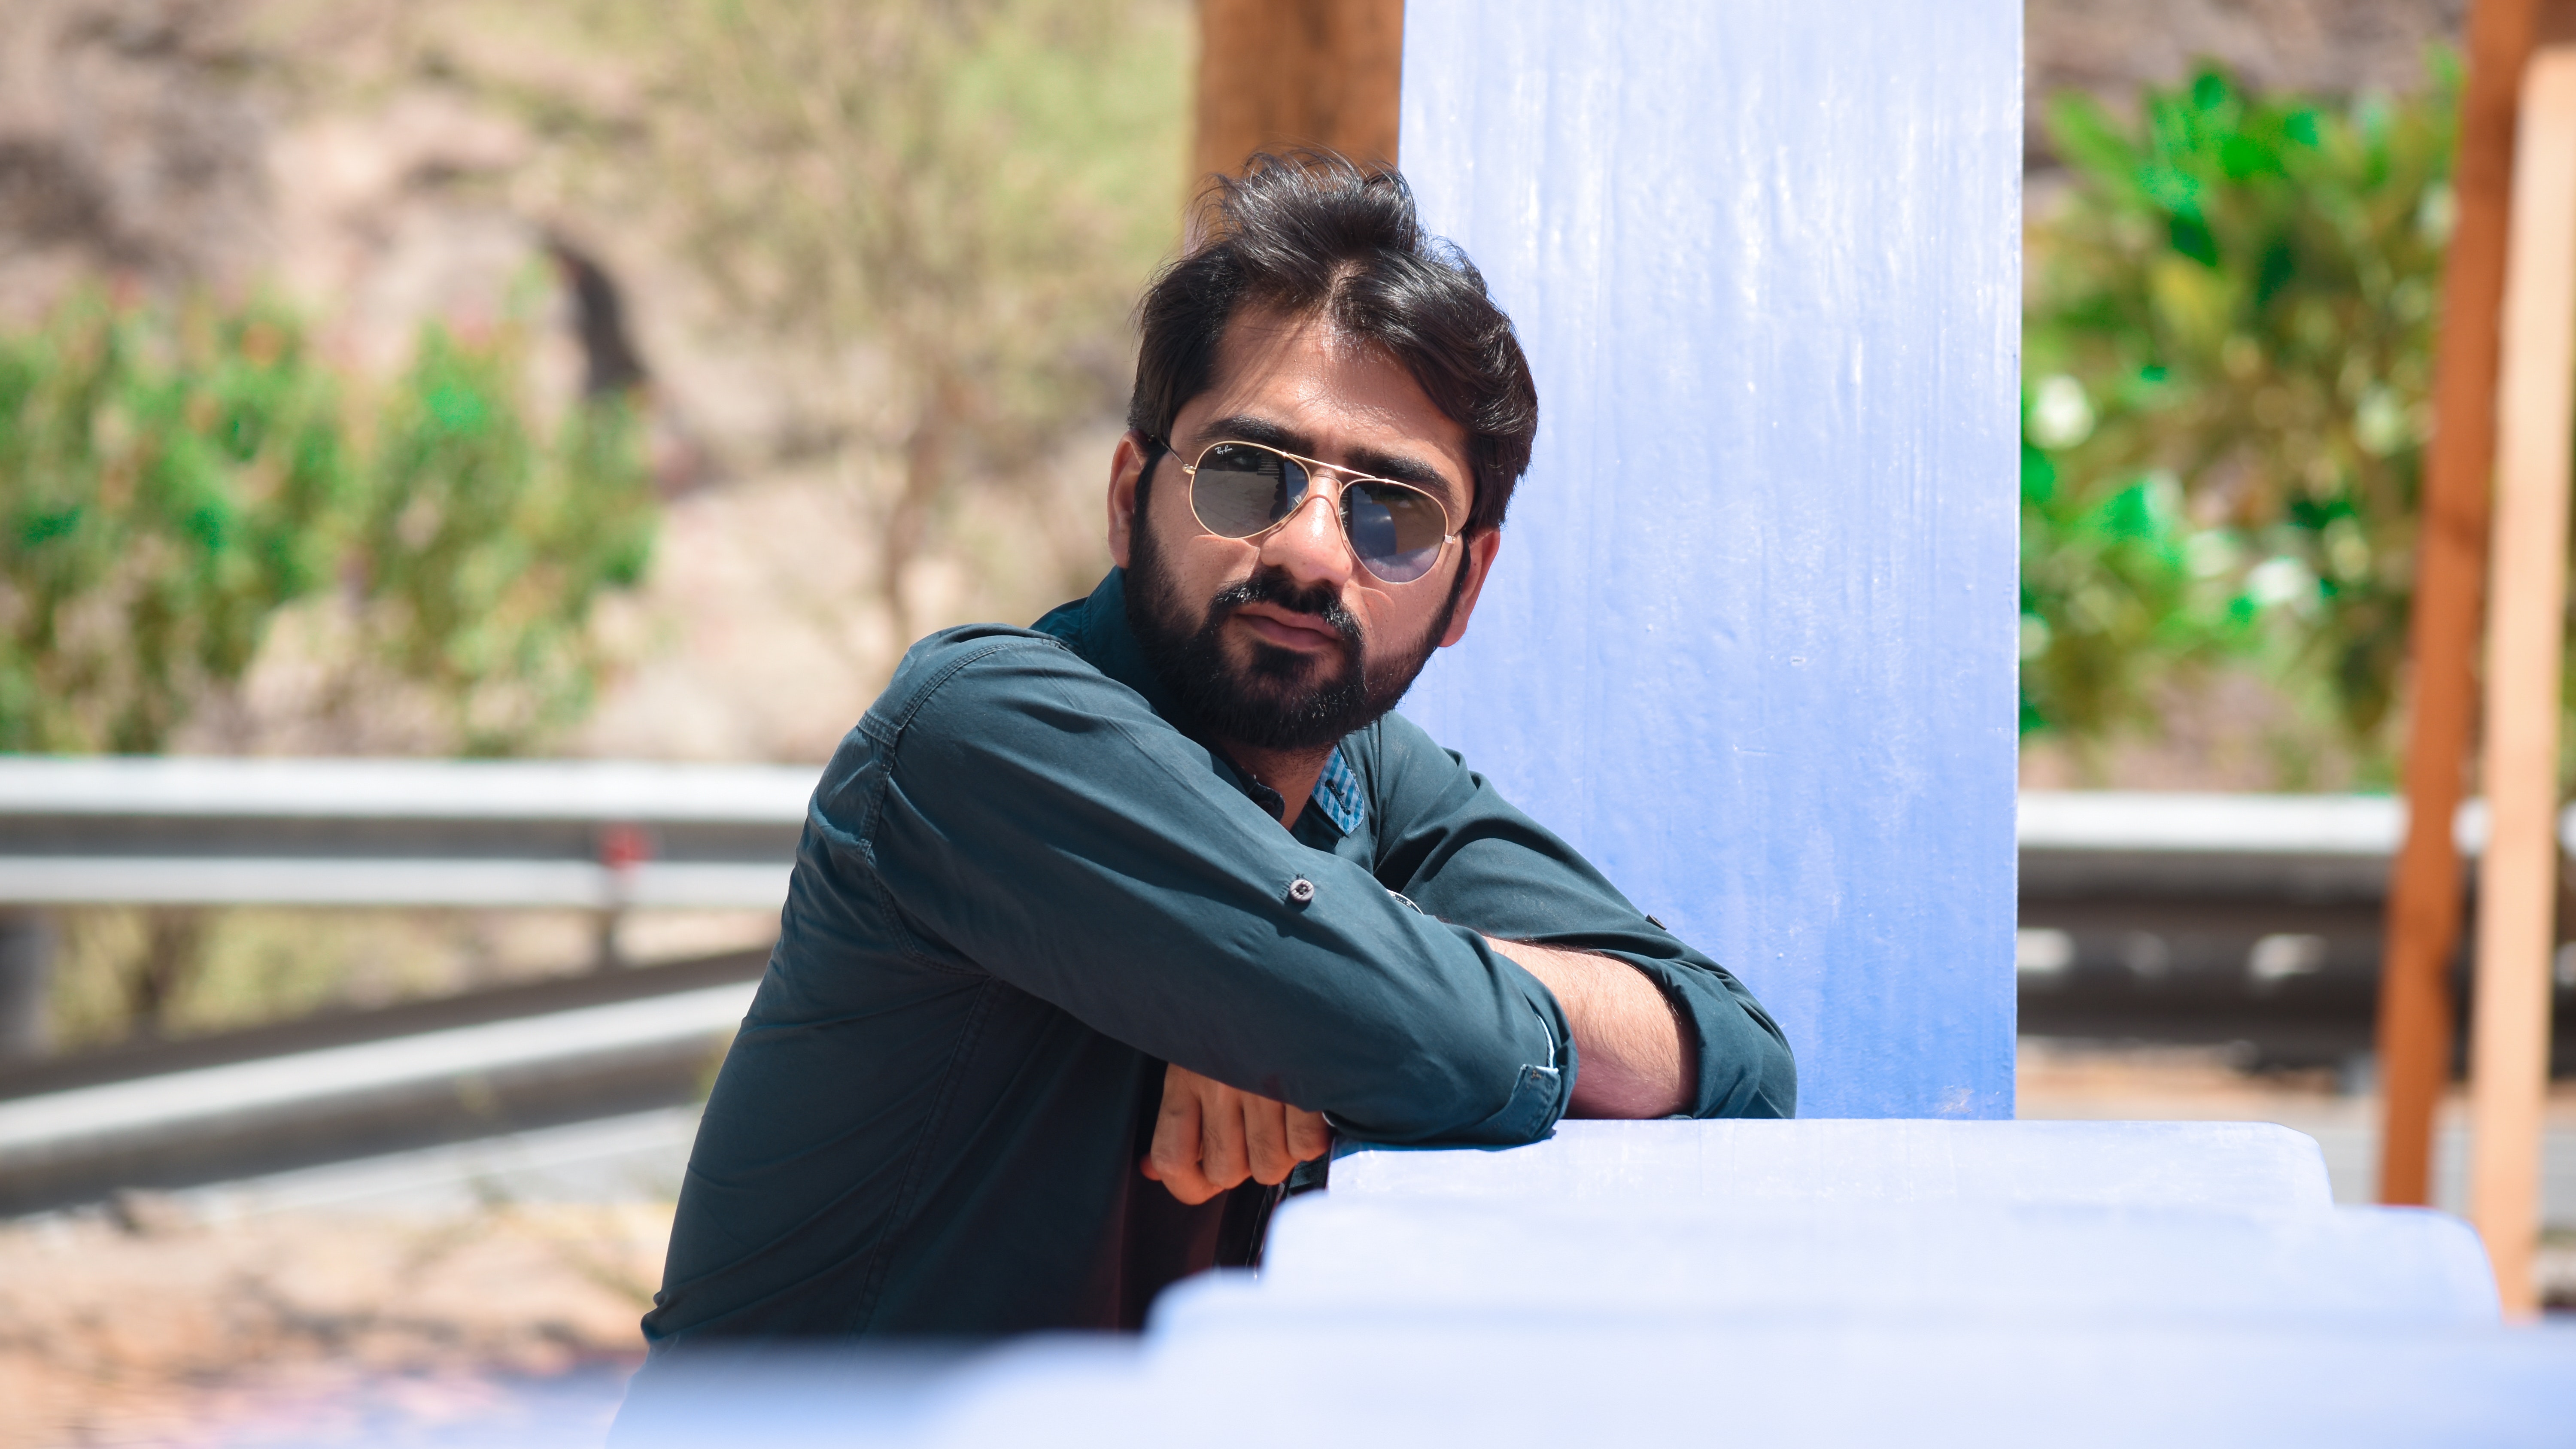
sitting, glasses, eyewear, tree, photography, smile, vacation, leisure, vision care